Alex Baldolini

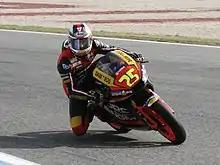
Baldolini at the 2011 Portuguese Grand Prix

Alex Baldolini (born 24 January 1985) is an Italian motorcycle racer. He currently competes in the Supersport World Championship aboard a Honda CBR600RR.